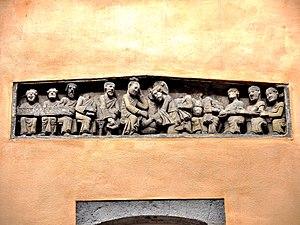
Linteau du XII è siècle, rue des Gras. Clermont-Ferrand. Puy-de-Dôme
La rue des Gras est une voie importante du centre-ville et historique de Clermont-Ferrand. Elle est depuis l'époque romaine un axe majeur de la ville et est actuellement une importante rue commerçante qui relie le noyau urbain de Clermont et le quartier de Jaude.
La période médiévale de l'actuelle commune de Clermont-Ferrand est marquée par la présence de deux villes distinctes et rivales mais intimement liées : Clermont et Montferrand. La capitale de l'Auvergne, Clermont est issue de la ville épiscopale d'Arvernis qui va changer de nom au fil des VIIIᵉ et IXᵉ siècles pour devenir Clermont. La ville de Montferrand est une fondation des comtes d'Auvergne en 1120. Après une histoire conflictuelle, l'État imposera la fusion administrative des villes. Malgré cette bipolarisation urbaine, les deux villes sont issues d'un seul et même noyau urbain précédent, Augustonemetum. Voisines mais rivales, les deux cités sont liées et possèdent un contexte géohistorique commun et évoluent parallèlement dans une grande proximité, rendant leur histoire indissociable.